Stevenson Place

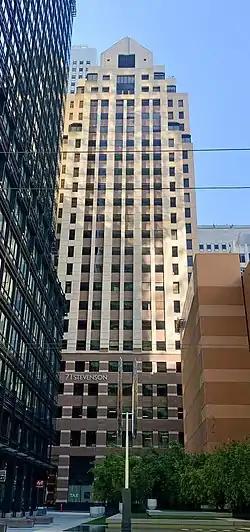
In 2021

Stevenson Place is a 24-story, Class-A office building located at 71 Stevenson Street in the Financial District of San Francisco, California. Construction of the building began in 1985 and was completed in 1987 and was designed by the architecture firm Kaplan Mclaughlin Diaz. The building was the winner of the 1987 Prestressed Concrete Institute Competition.